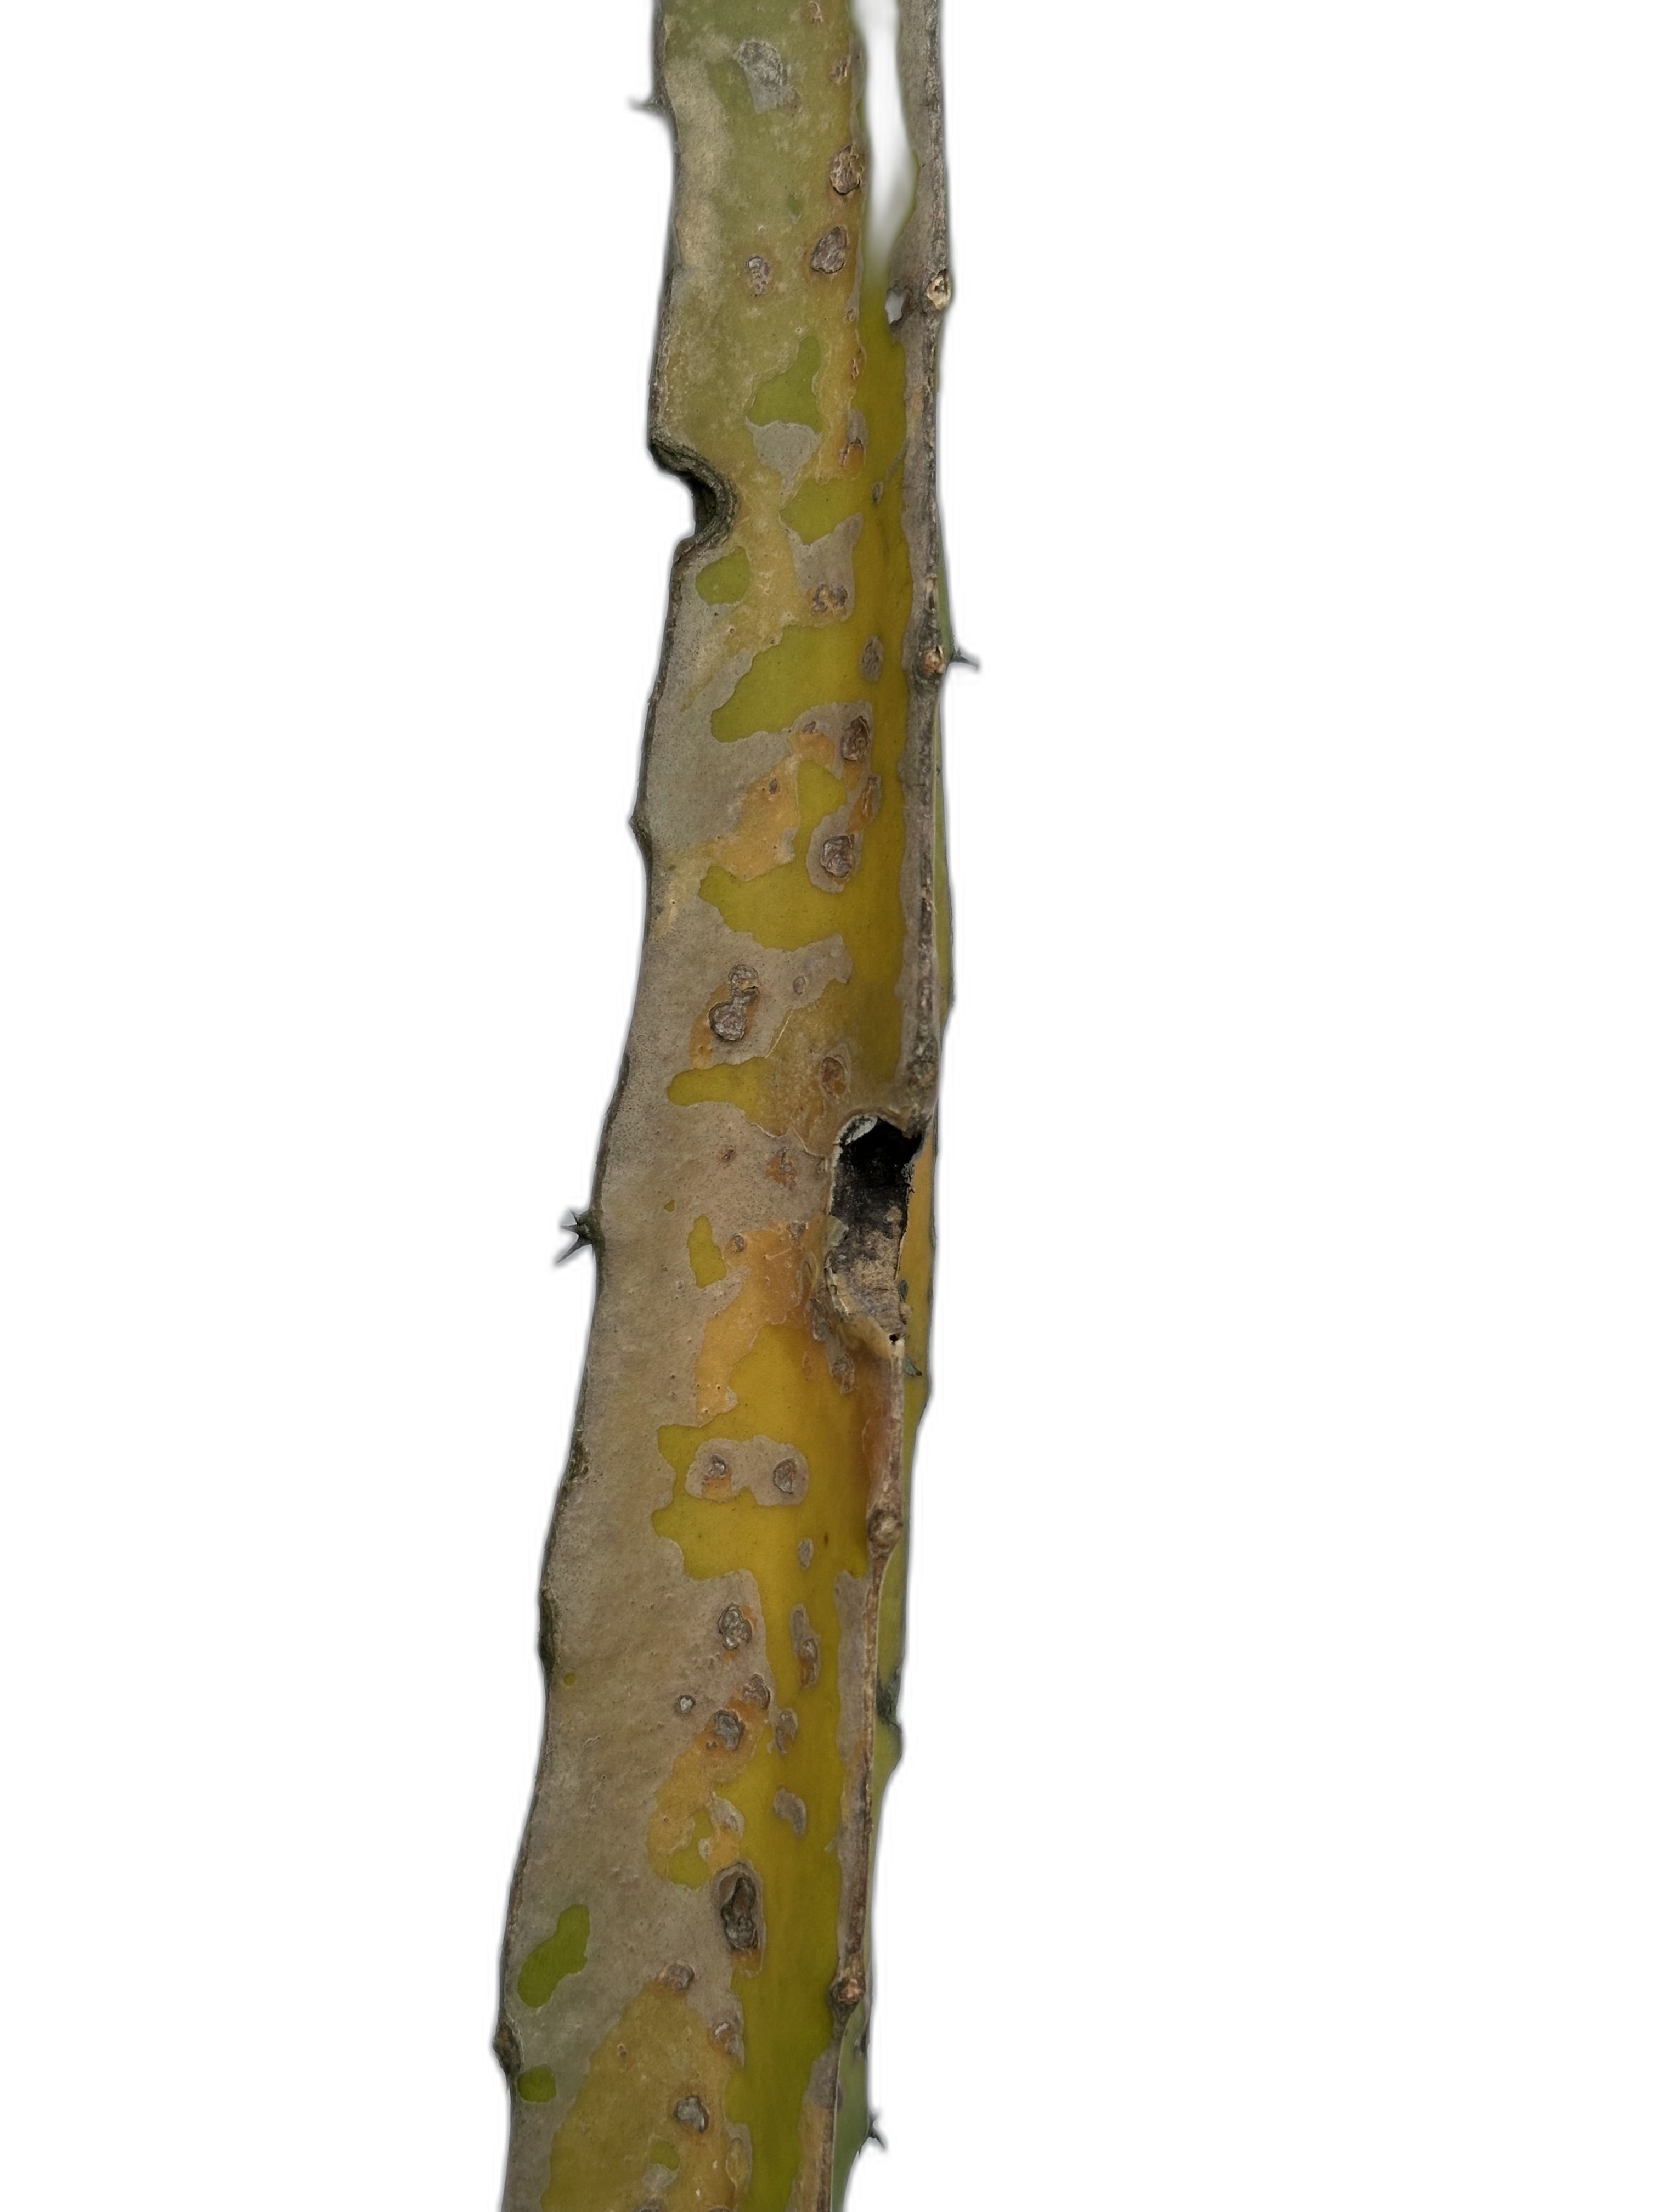
Label: Bad leaf